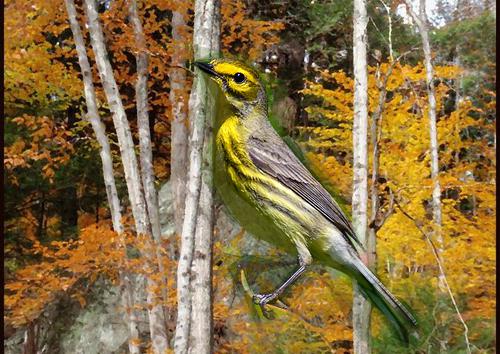
Bird species: Prairie_Warbler
Bird type: landbird
Background: land